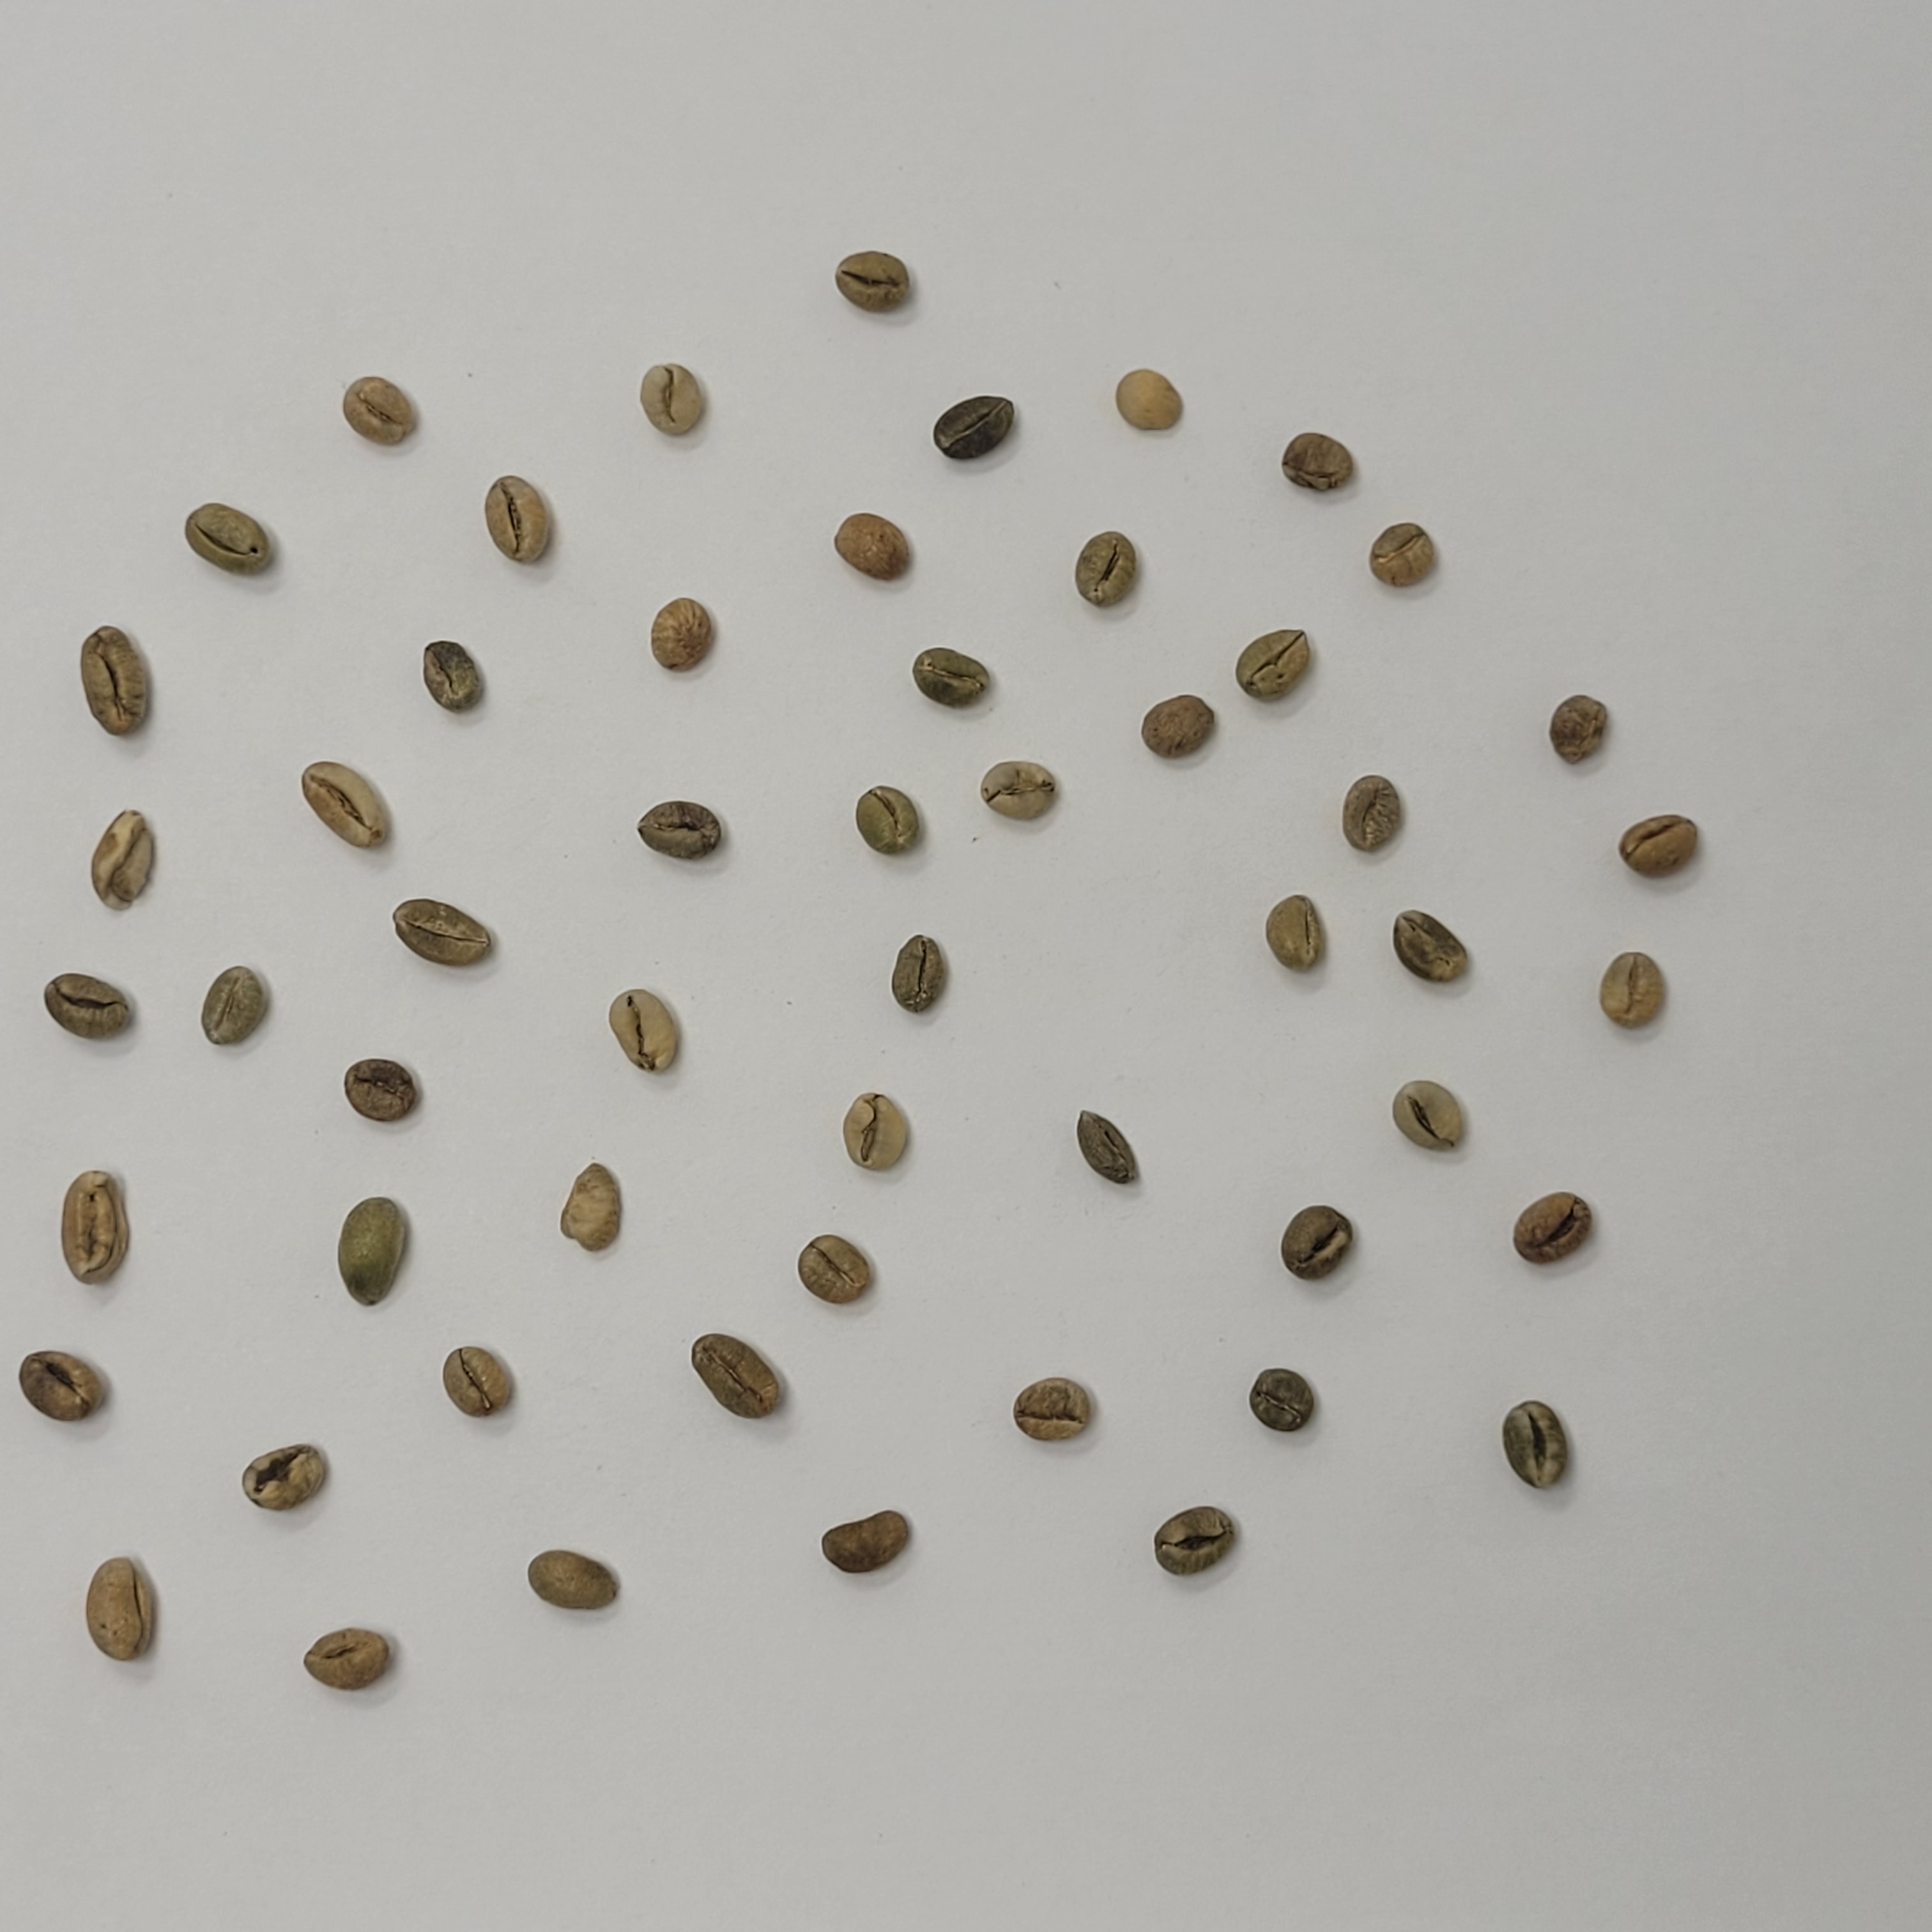
Coffee bean quality grade: Bits